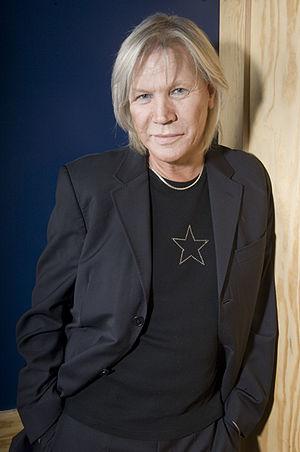
Patrick Juvet
Âge tendre, la tournée des Idoles, souvent appelée Âge tendre et anciennement Âge tendre et têtes de bois, est une tournée musicale d'artistes de variétés ayant débuté leur carrière dans les années 1960 et 1970.
Patrick Juvet, né le 21 août 1950 à Montreux, est un mannequin et chanteur-compositeur suisse. D'abord mannequin, il démarre dans la musique en chantant de la variété puis du disco durant la seconde partie des années 1970 jusqu'en 1982, registre dans lequel il connaît un succès international.